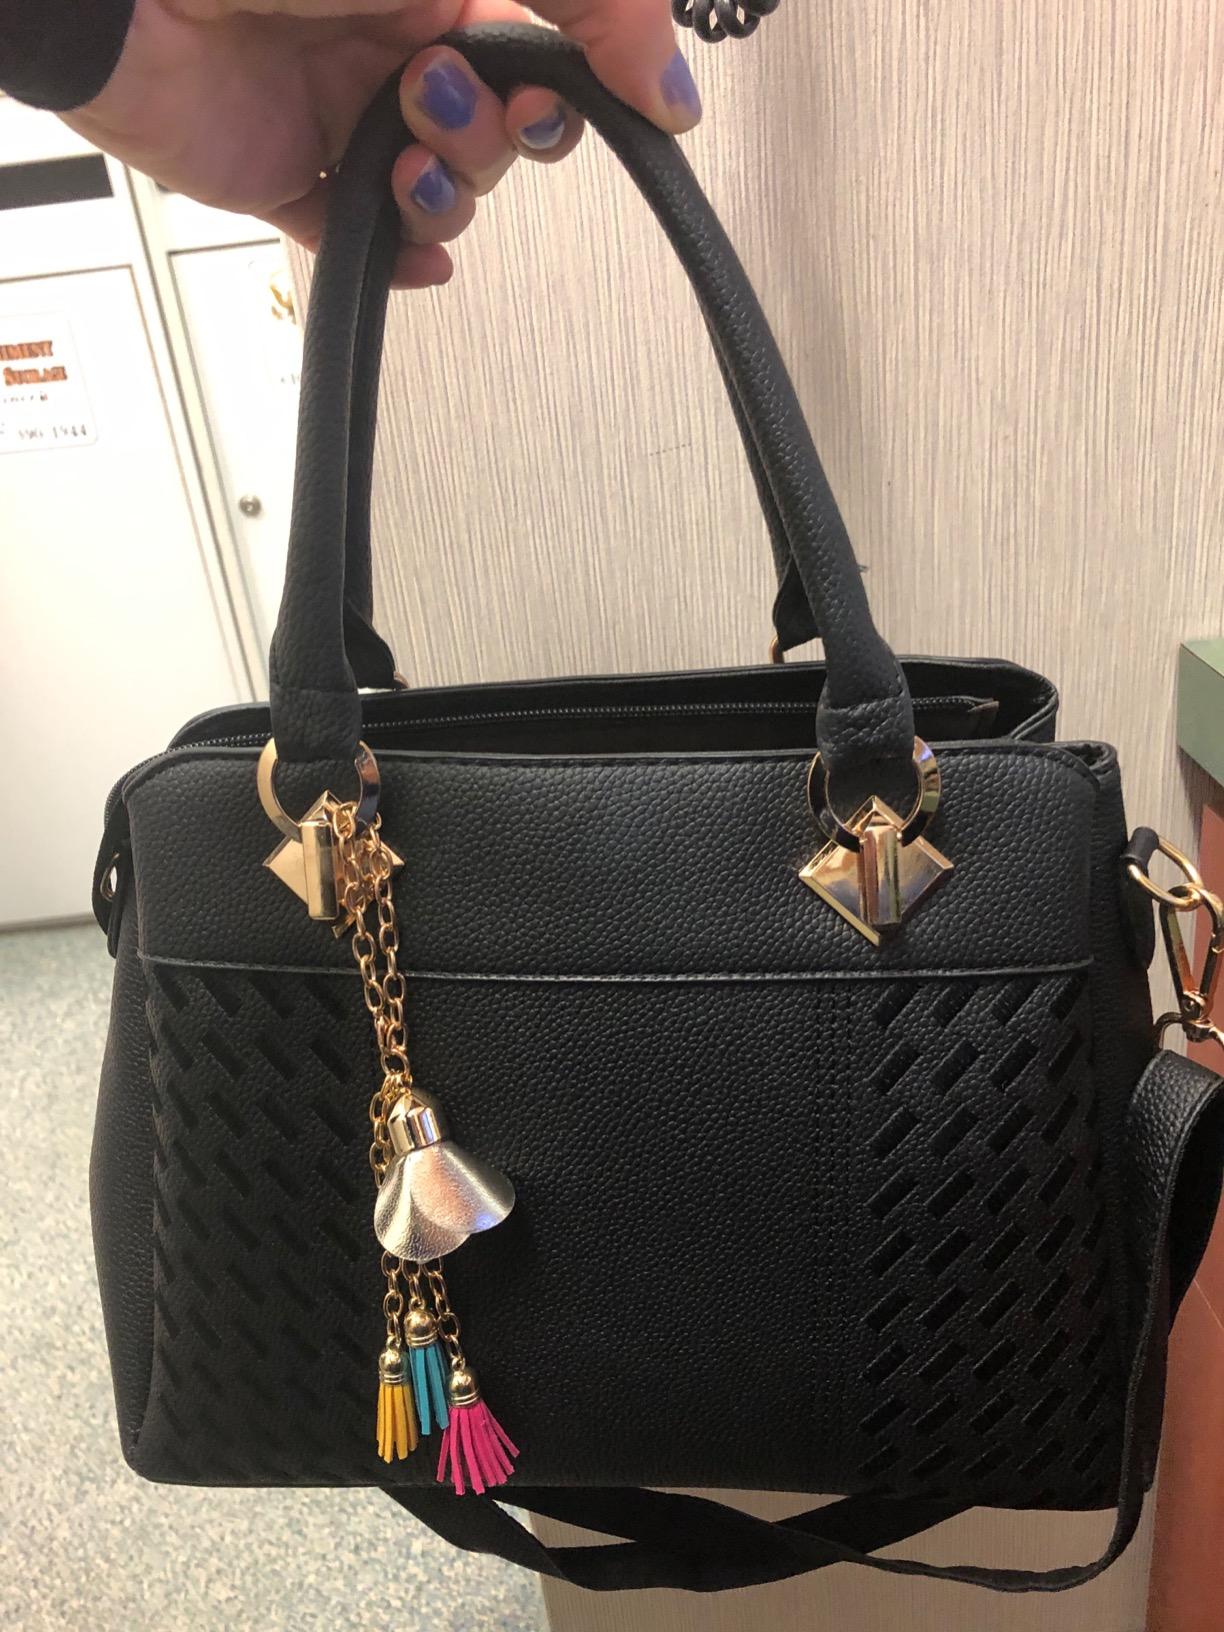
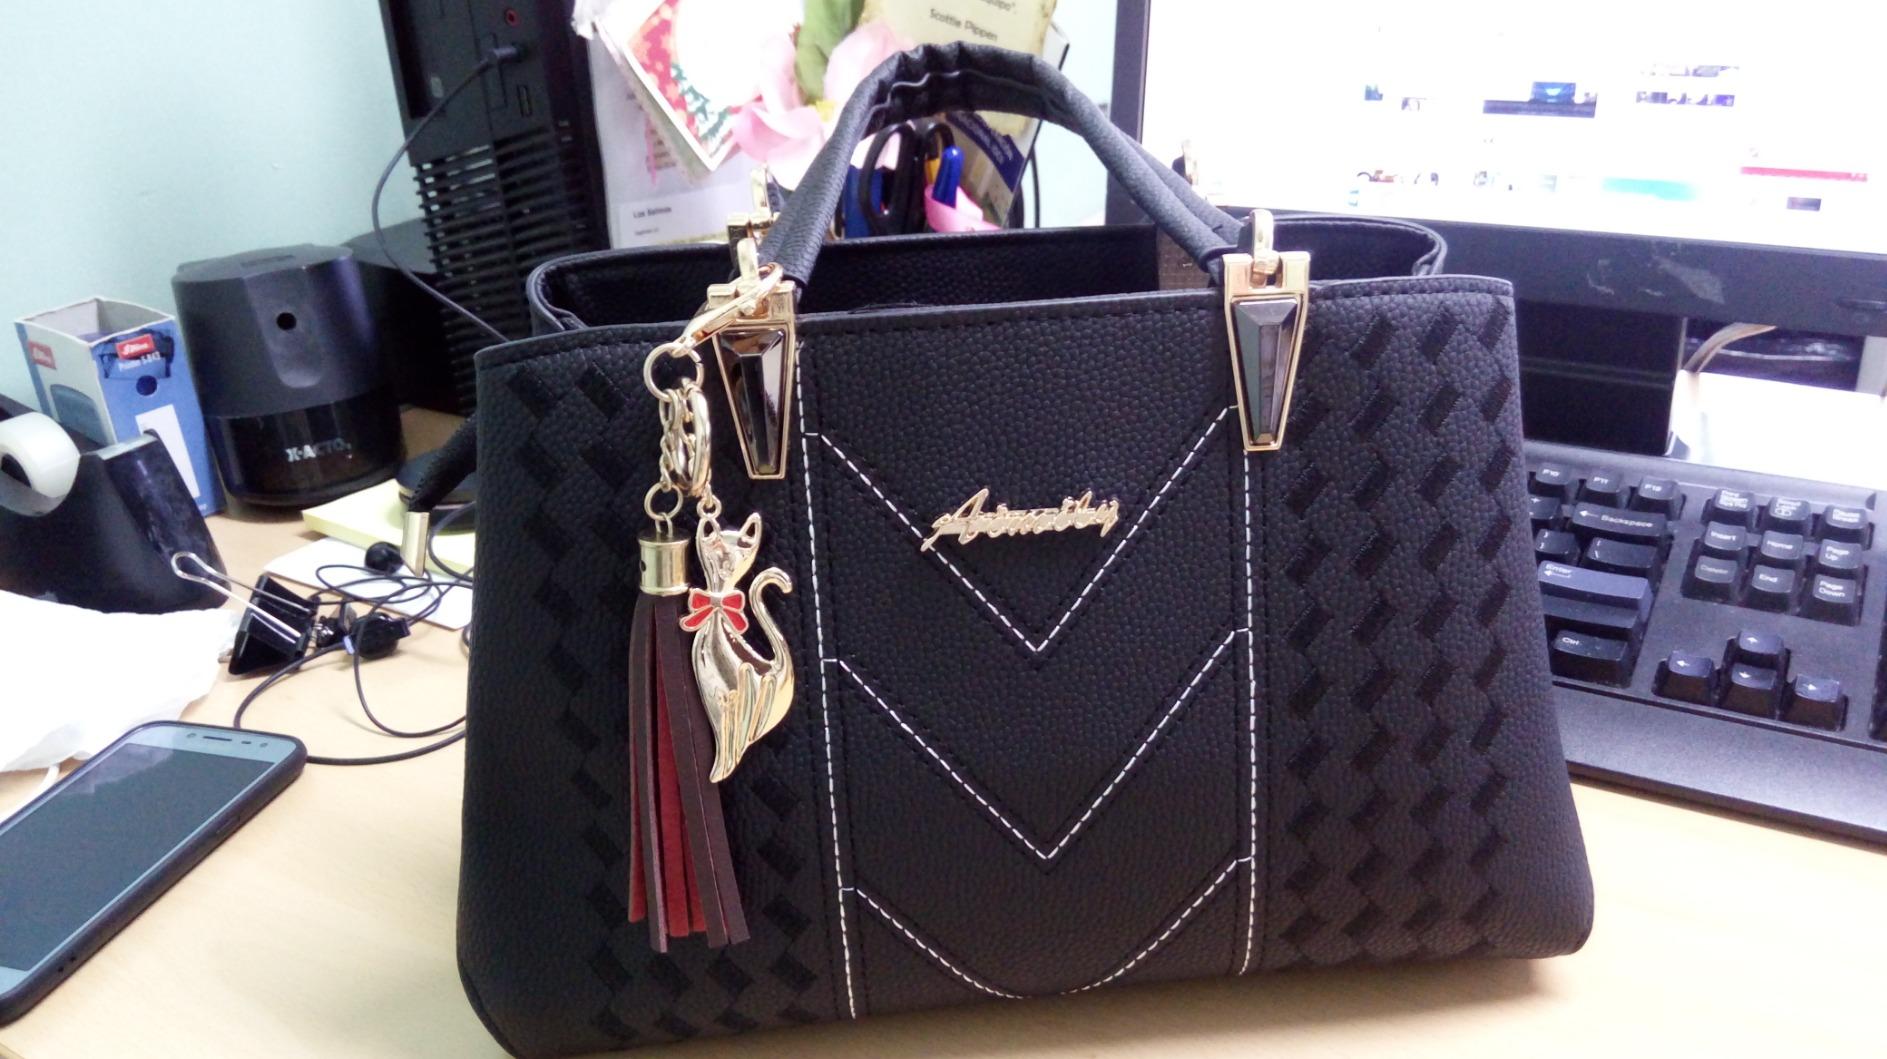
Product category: accessories_handbag
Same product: no